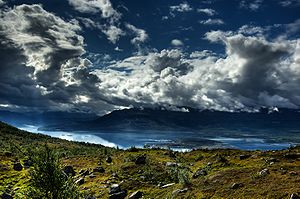
Sverige / Geografi
Stora Sjöfallet Nationalpark ligger langt mod nord i Sverige
Sverige, officielt Kongeriget Sverige, er et land i Nordeuropa. Det grænser op til Norge mod vest og Finland mod øst. Sverige er forbundet med Danmark via en bro- og tunnelforbindelse over Øresund i sydvest. Det er med sine 450.295 kvadratkilometer, heraf landareal 407.311 km², EU’s 3. største land. Med omkring 10,35 millioner indbyggere har Sverige dog en forholdsvis lav befolkningstæthed med 25,4 indbyggere pr. kvadratkilometer landareal. Størstedelen af landets befolkning lever i den sydlige del af landet. Omkring 85 % af svenskerne lever i byområder.